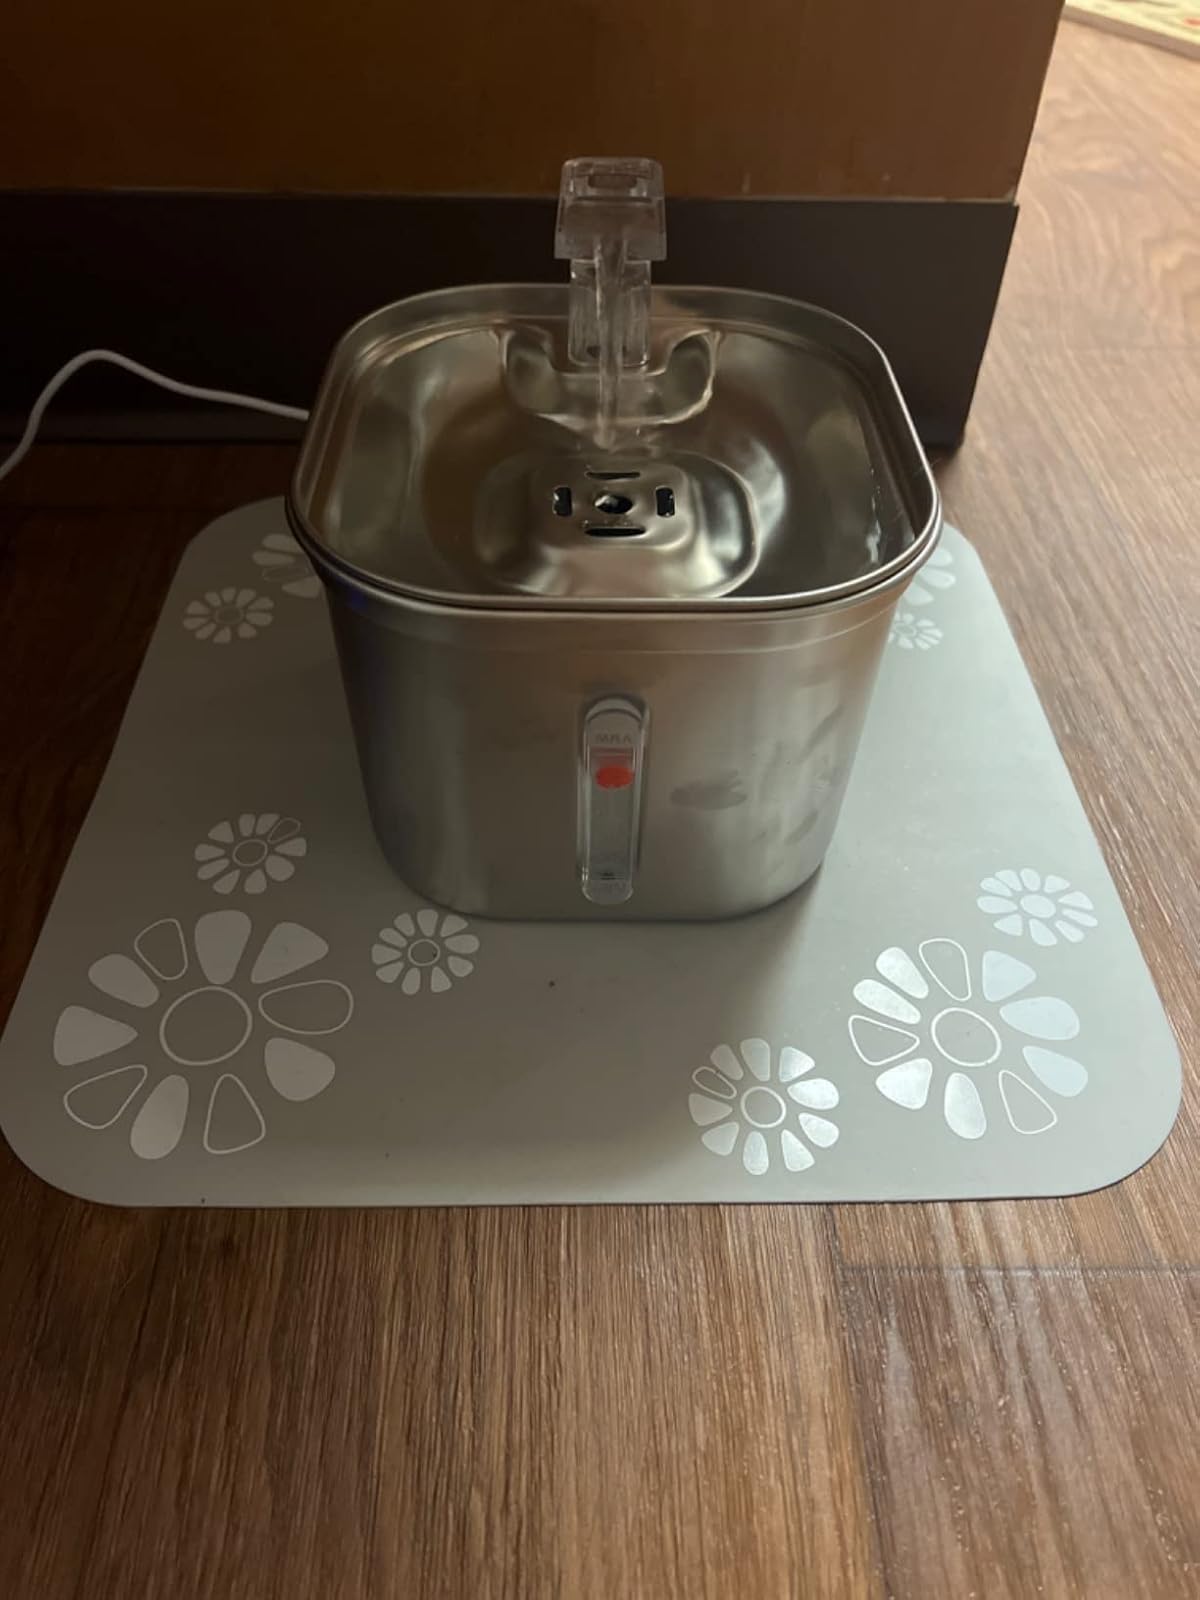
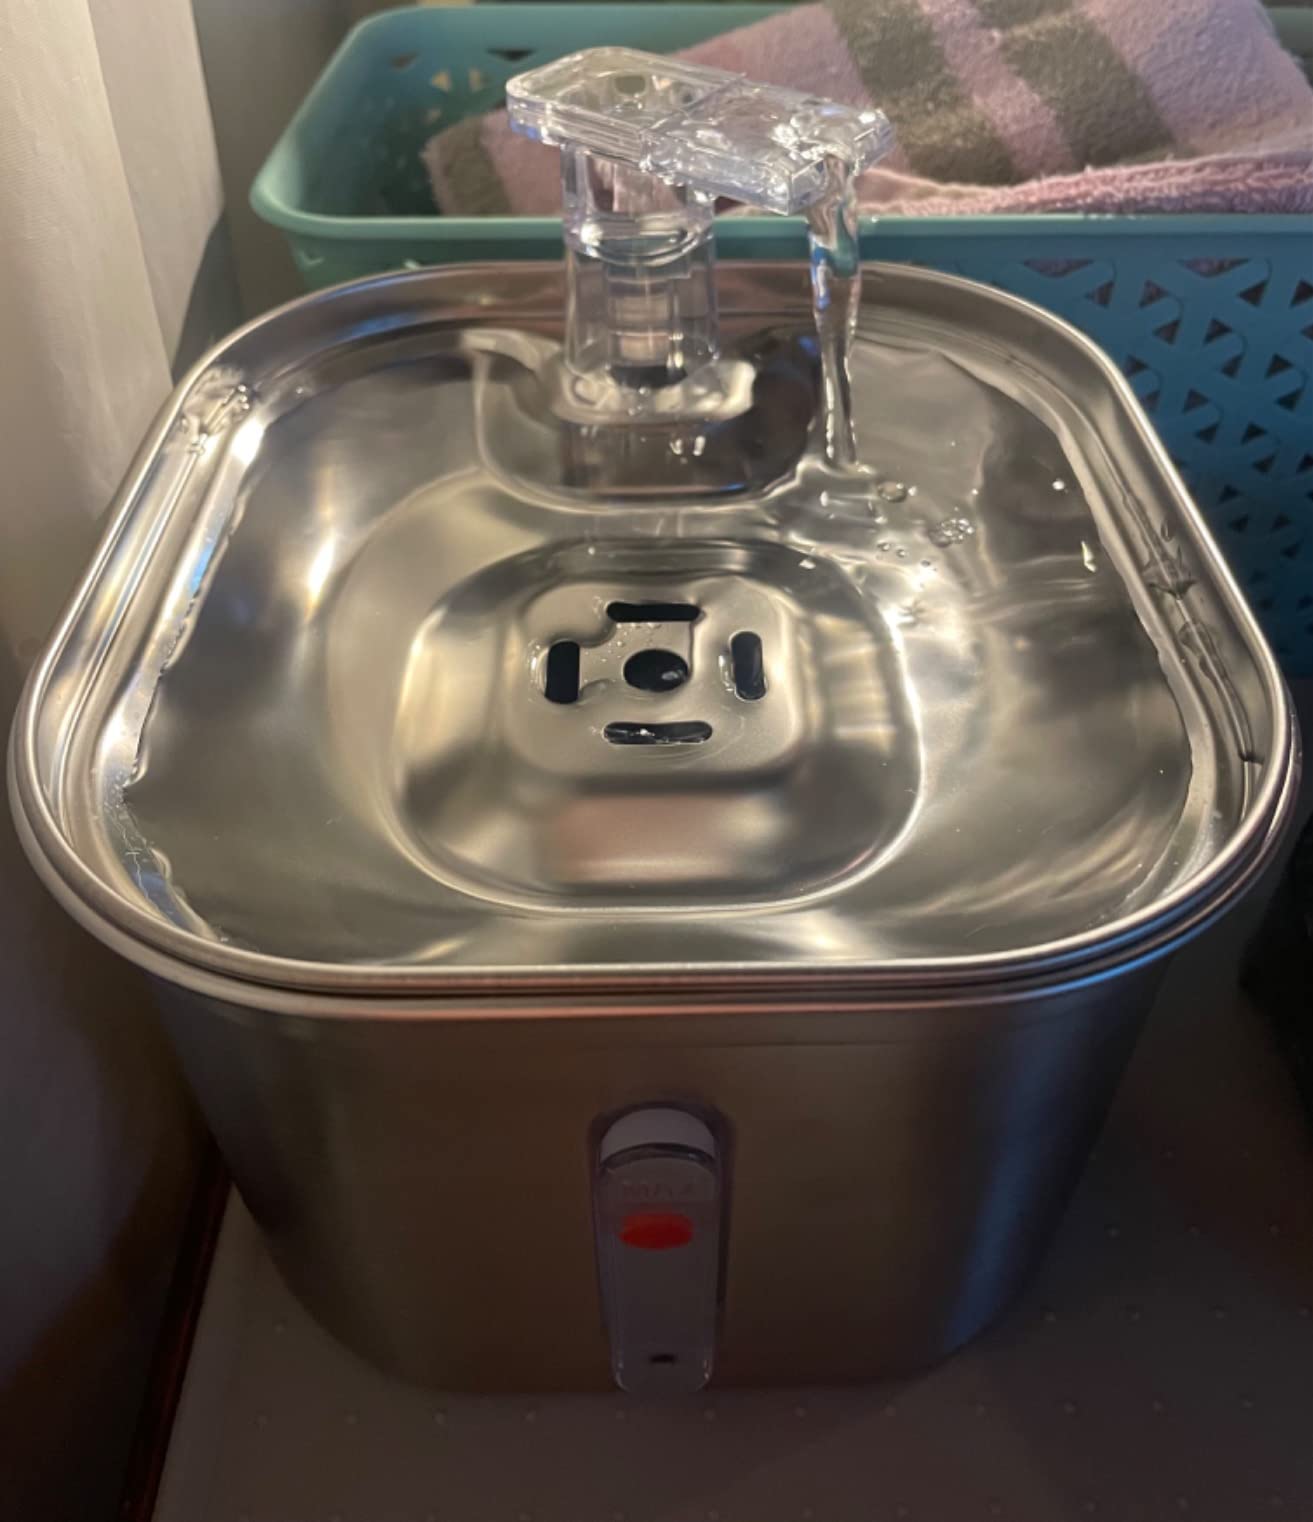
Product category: items_bowl
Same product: yes